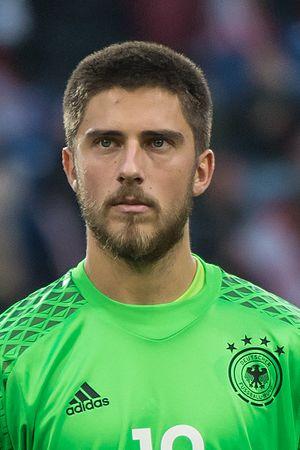
Jannik Huth, né le 15 avril 1994 à Bad Kreuznach, est un footballeur allemand. Il évolue au poste de gardien de but au FSV Mayence.